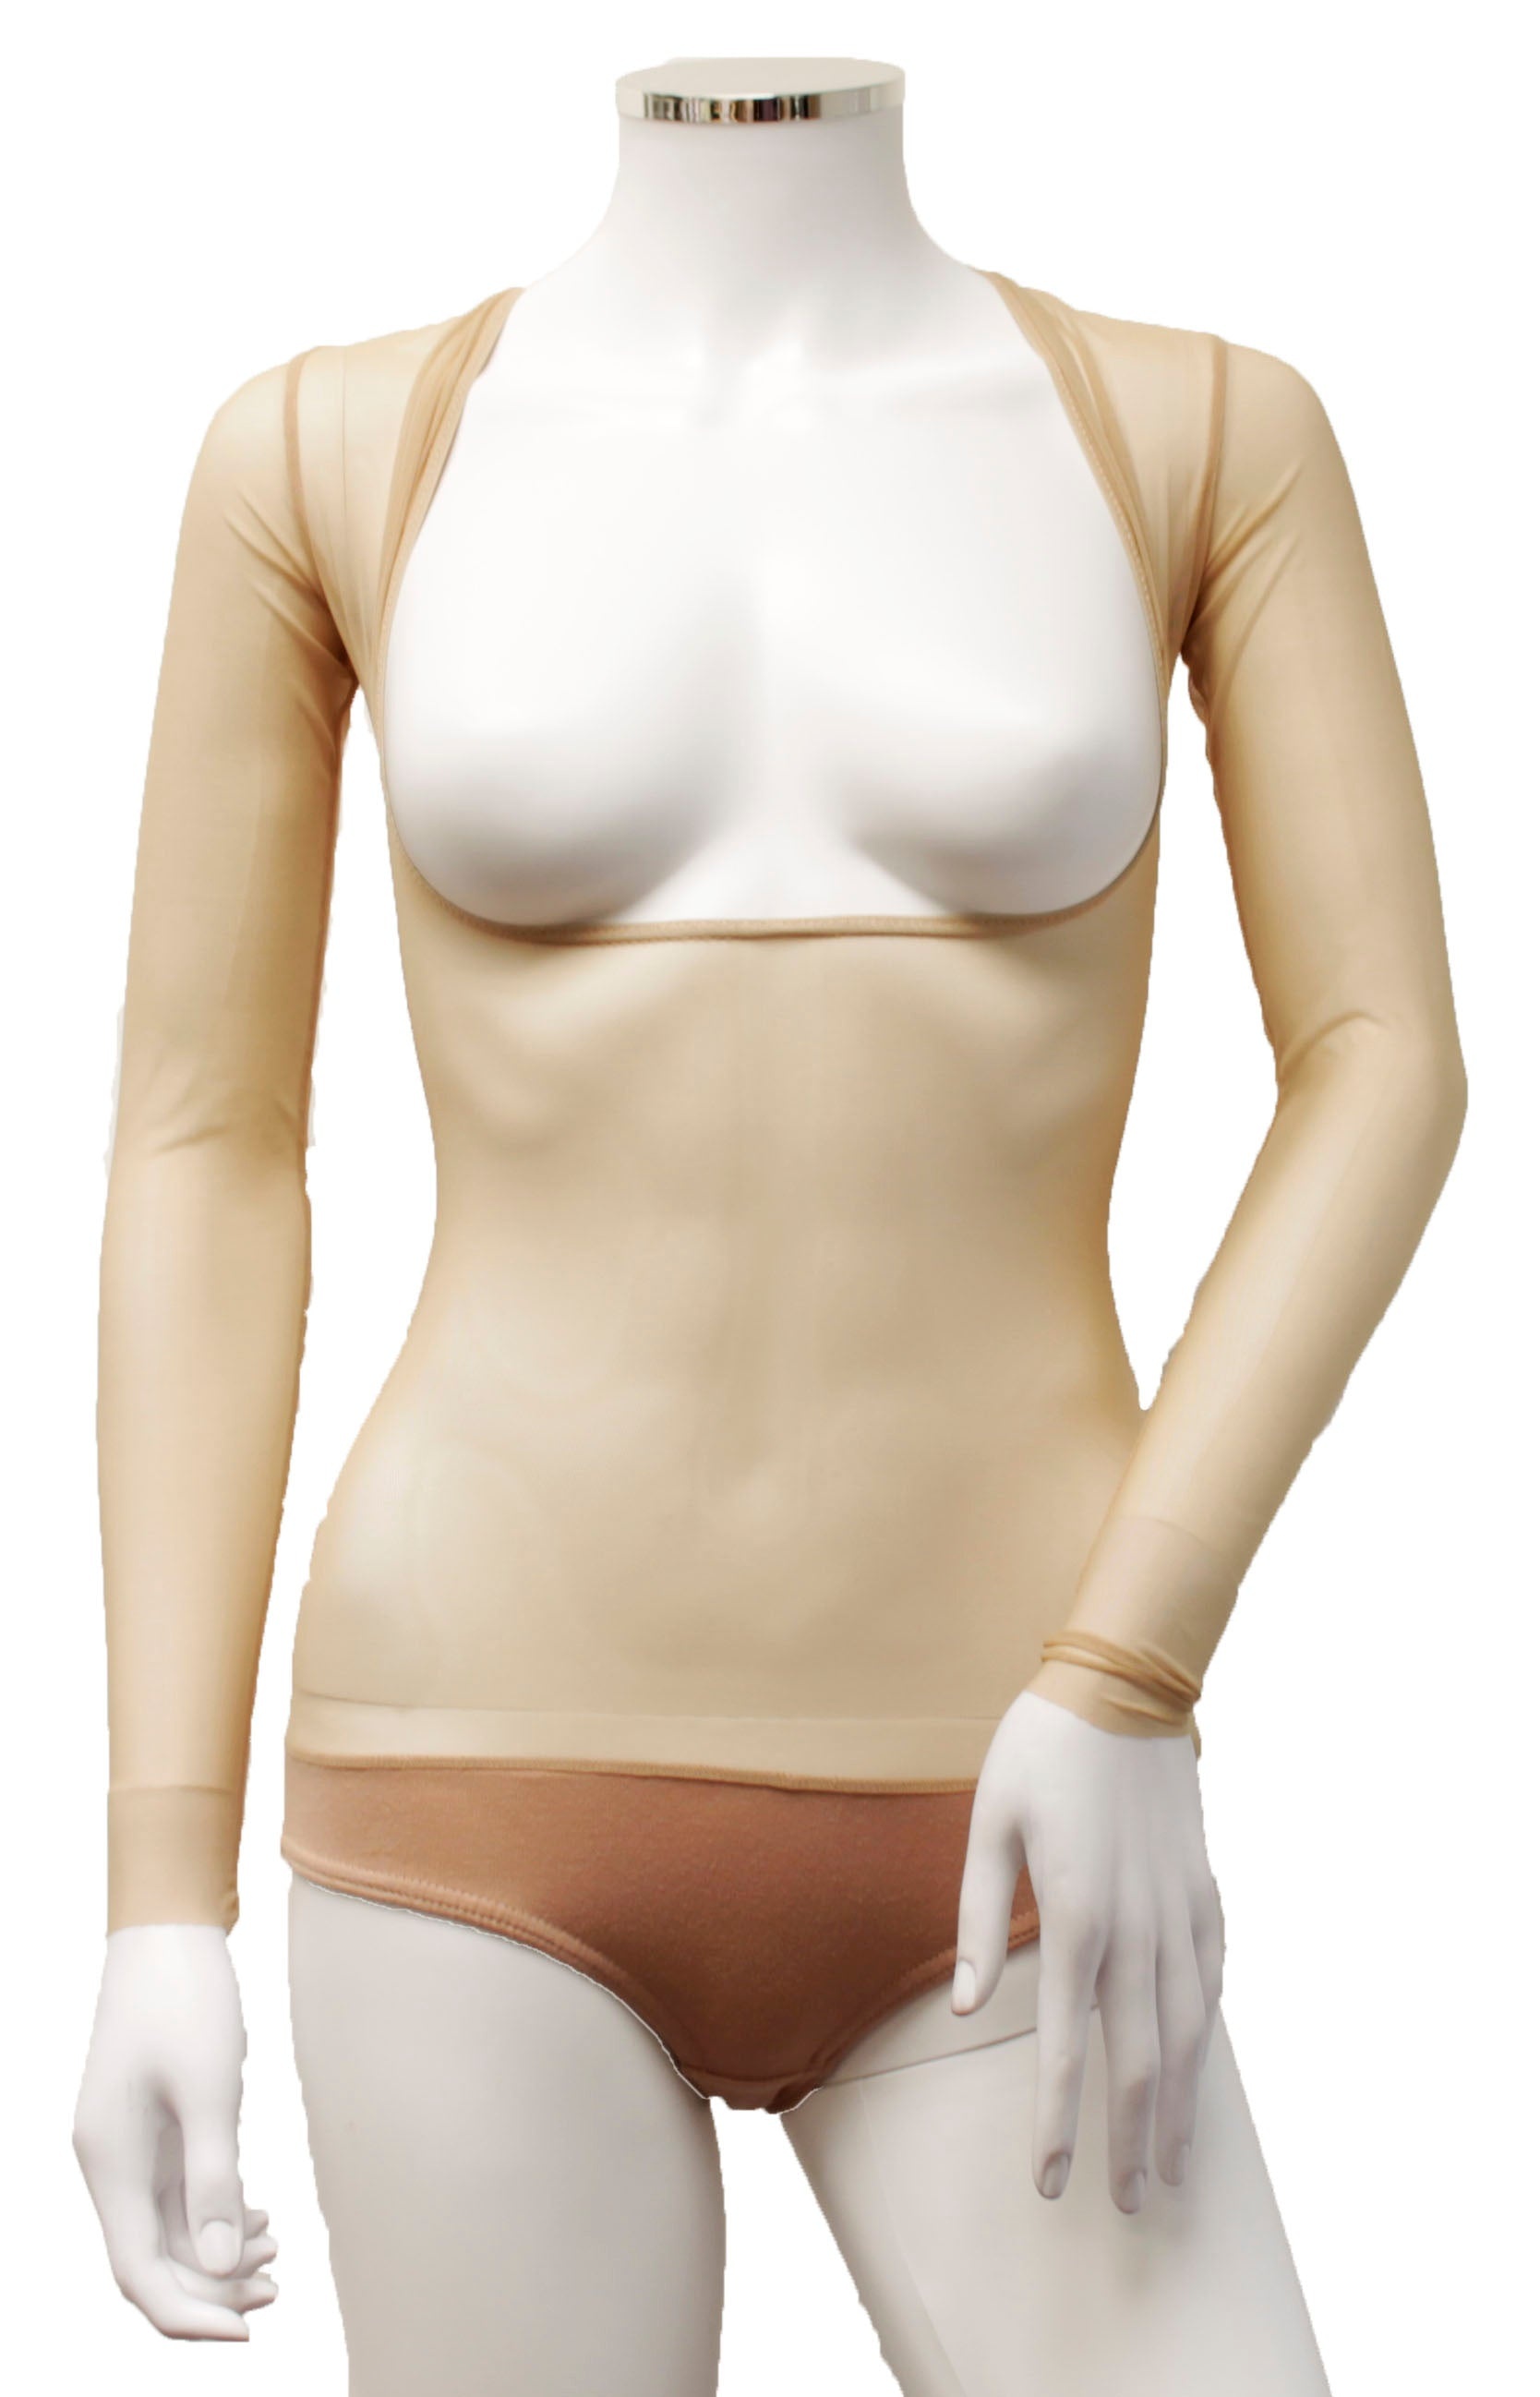
Classic Nude - Underbust with Sleeves - IN STOCK
This stunning garment is available in a huge choice of high quality stretchy sheer fabrics all of which have excellent hold control. It flattens your tummy and arms smoothing out any bulges or 'bingo wings' and is excellent for hiding skin blemishes and imperfections like scars, loose skin and stretch marks. It fits under the bust and comes with an incorporated cotton Lycra brief and versatile cut to length sleeves. A Belly Stocking™ gives any outfit that extra level of distinction and elegance. They are an ideal way to provide a little more confidence when wearing a revealing dress and great for events which require a little more coverage.
Brand: Belly Stockings™
Category: Apparel & Accessories > Clothing > Lingerie > Shapewear